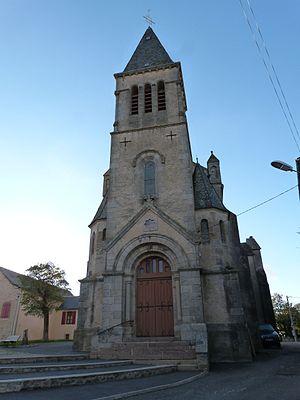
Eglise Saint-Jean-Baptiste de Taytac
Tayrac est une commune française située dans le département de l'Aveyron, en région Occitanie.